Baron Latimer

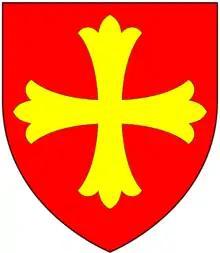
Arms of Latimer: "Gules, a cross patonce or"

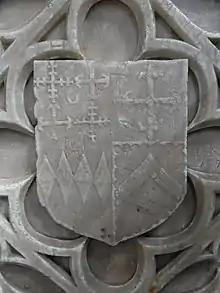
Quartered arms of Robert Willoughby, 1st Baron Willoughby de Broke (died 1502) on his monument in Callington Church in Cornwall, which display in the second quarter the arms of Latimer (or possibly arms of Paveley of Broke in Wiltshire: "Azure, a cross flory or")

The arms of Latimer appear originally to have been Gules, a cross patonce or. The stems of a cross patonce should expand, as a cross pattée, then terminate more or less like a cross flory. The earliest surviving representation is on the seal of William Latimer, 1st Baron Latimer (died 1305), affixed to the Barons' Letter of 1301 to the Pope.